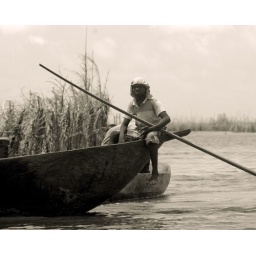
Kid sitting on the edge of his boat in the village of Ganvie in Benin, West Africa.